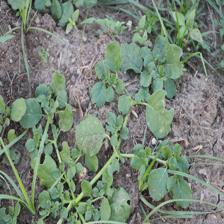
Label: BroadLeafWeed